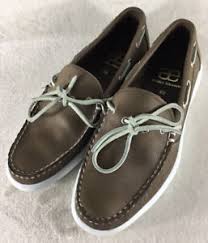
Label: Boat